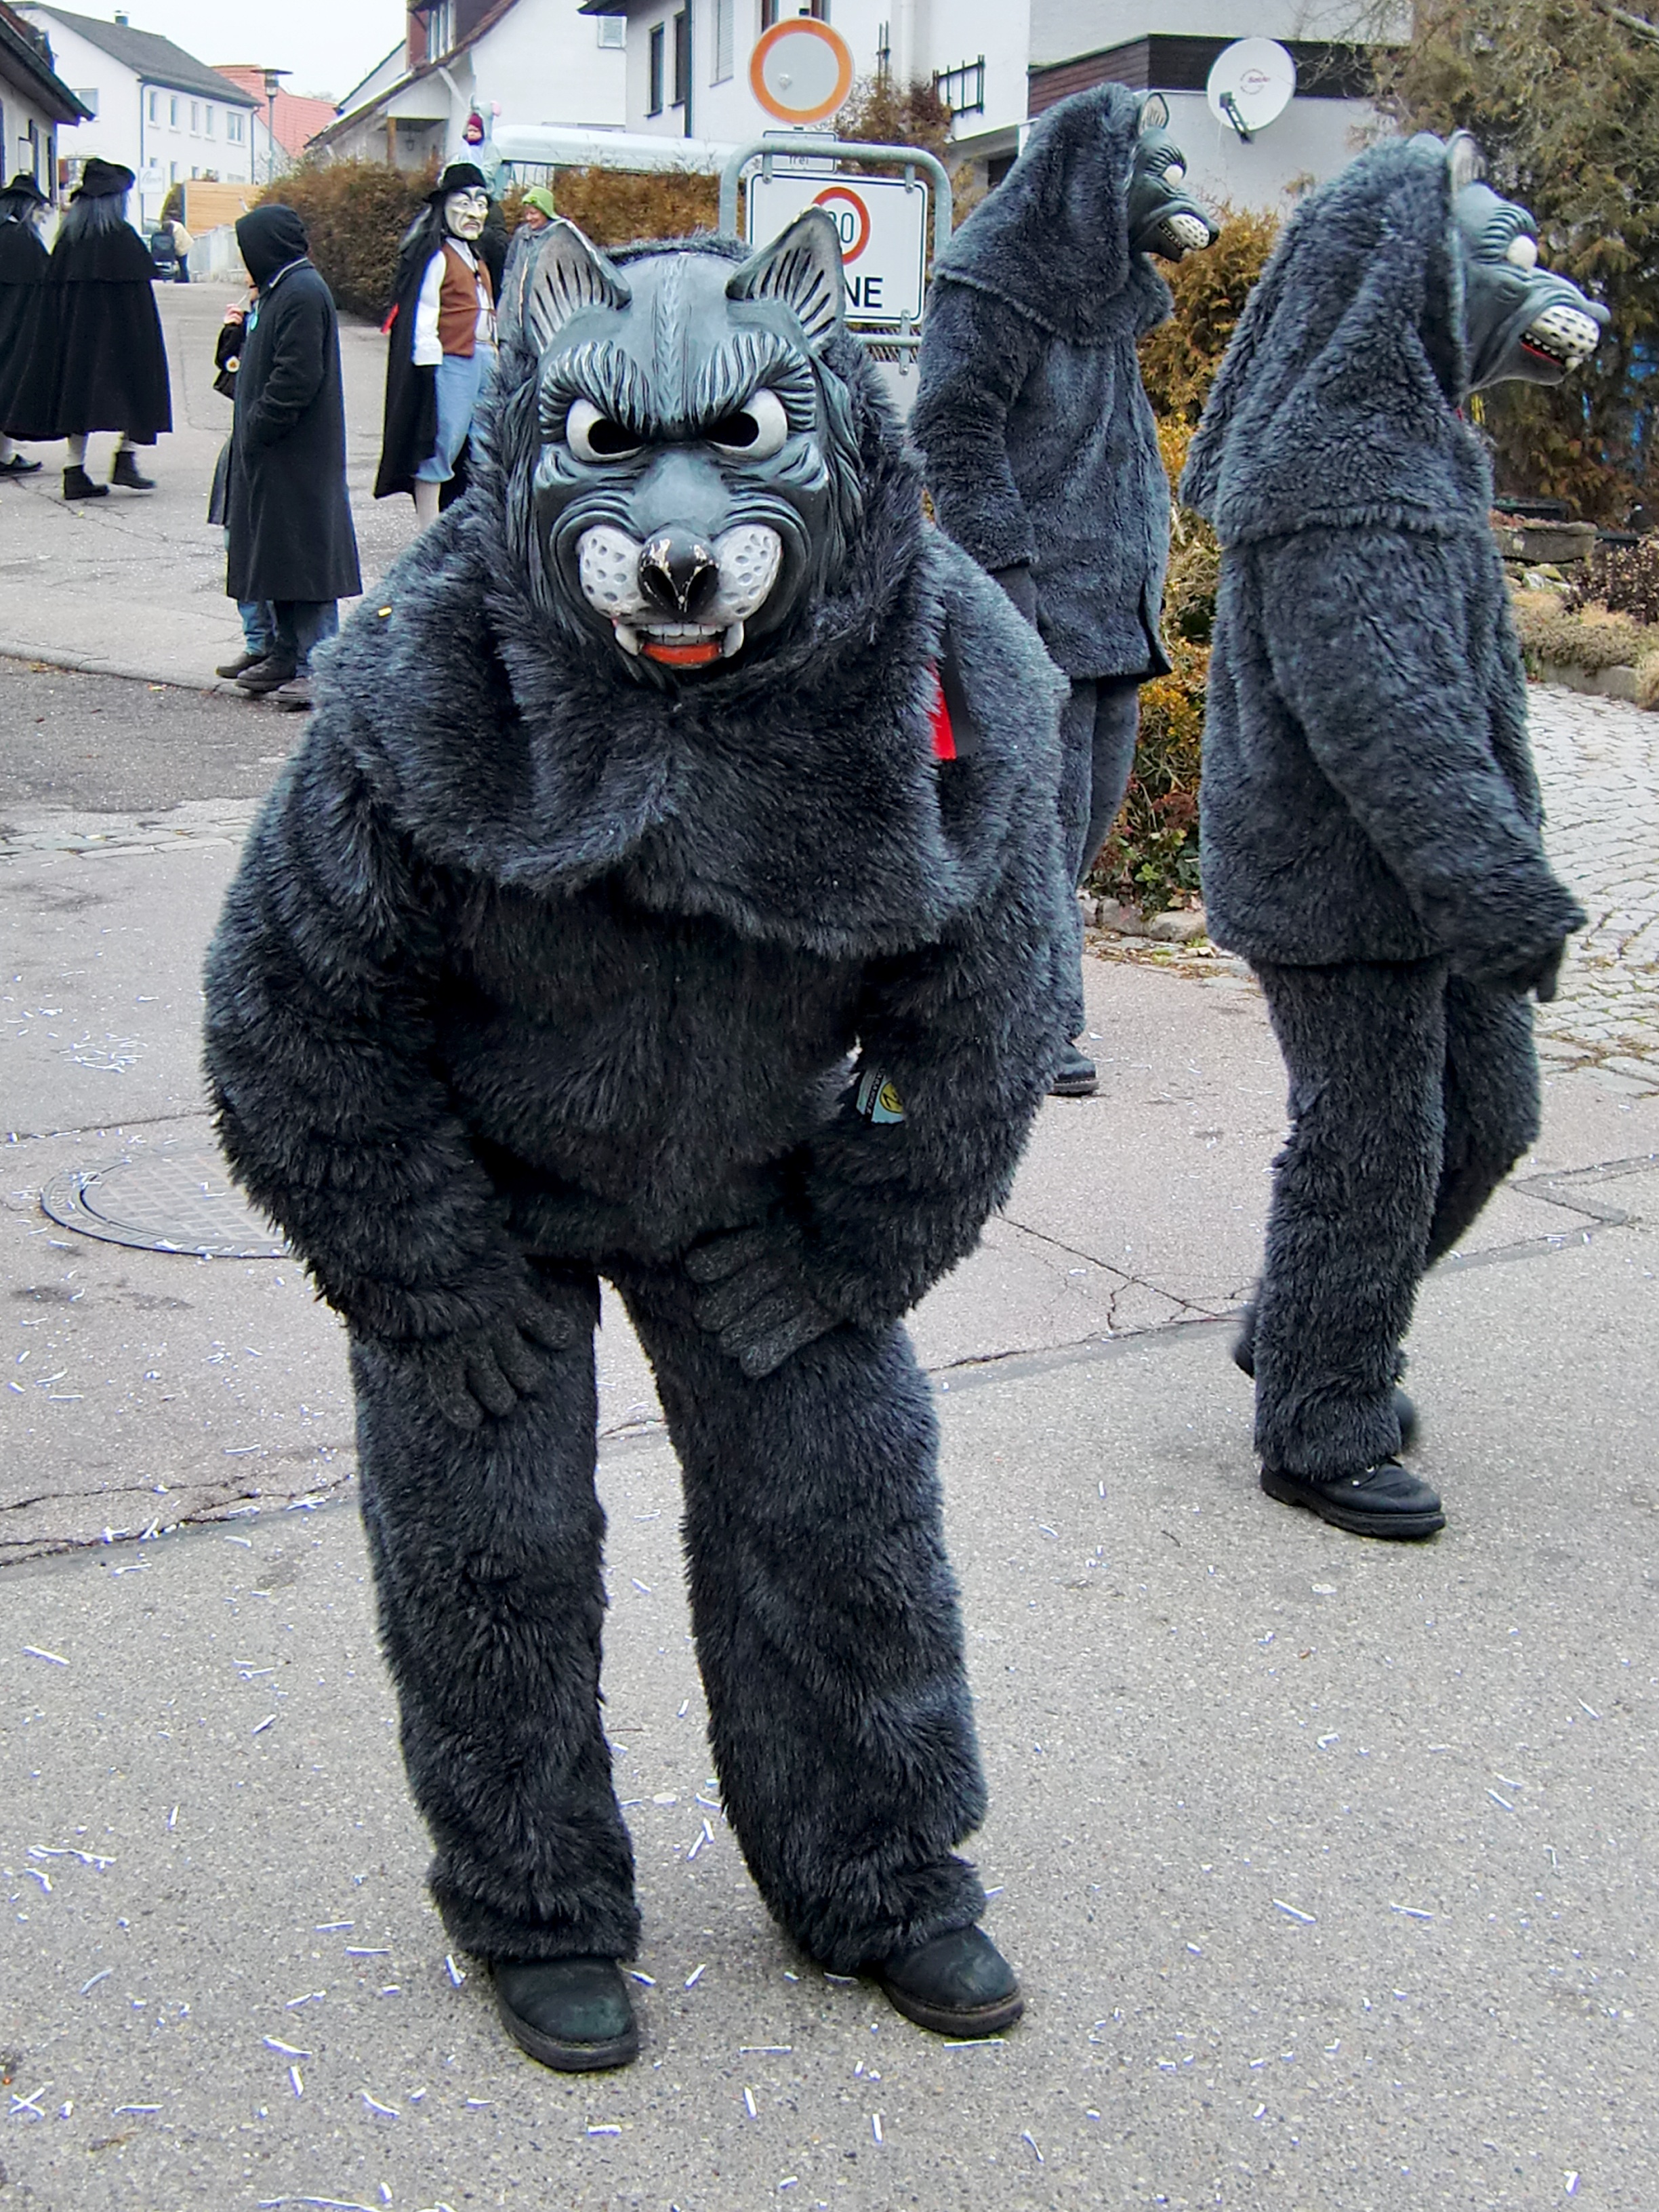
statue, fur, carnival, face, mask, dress, costume, panel